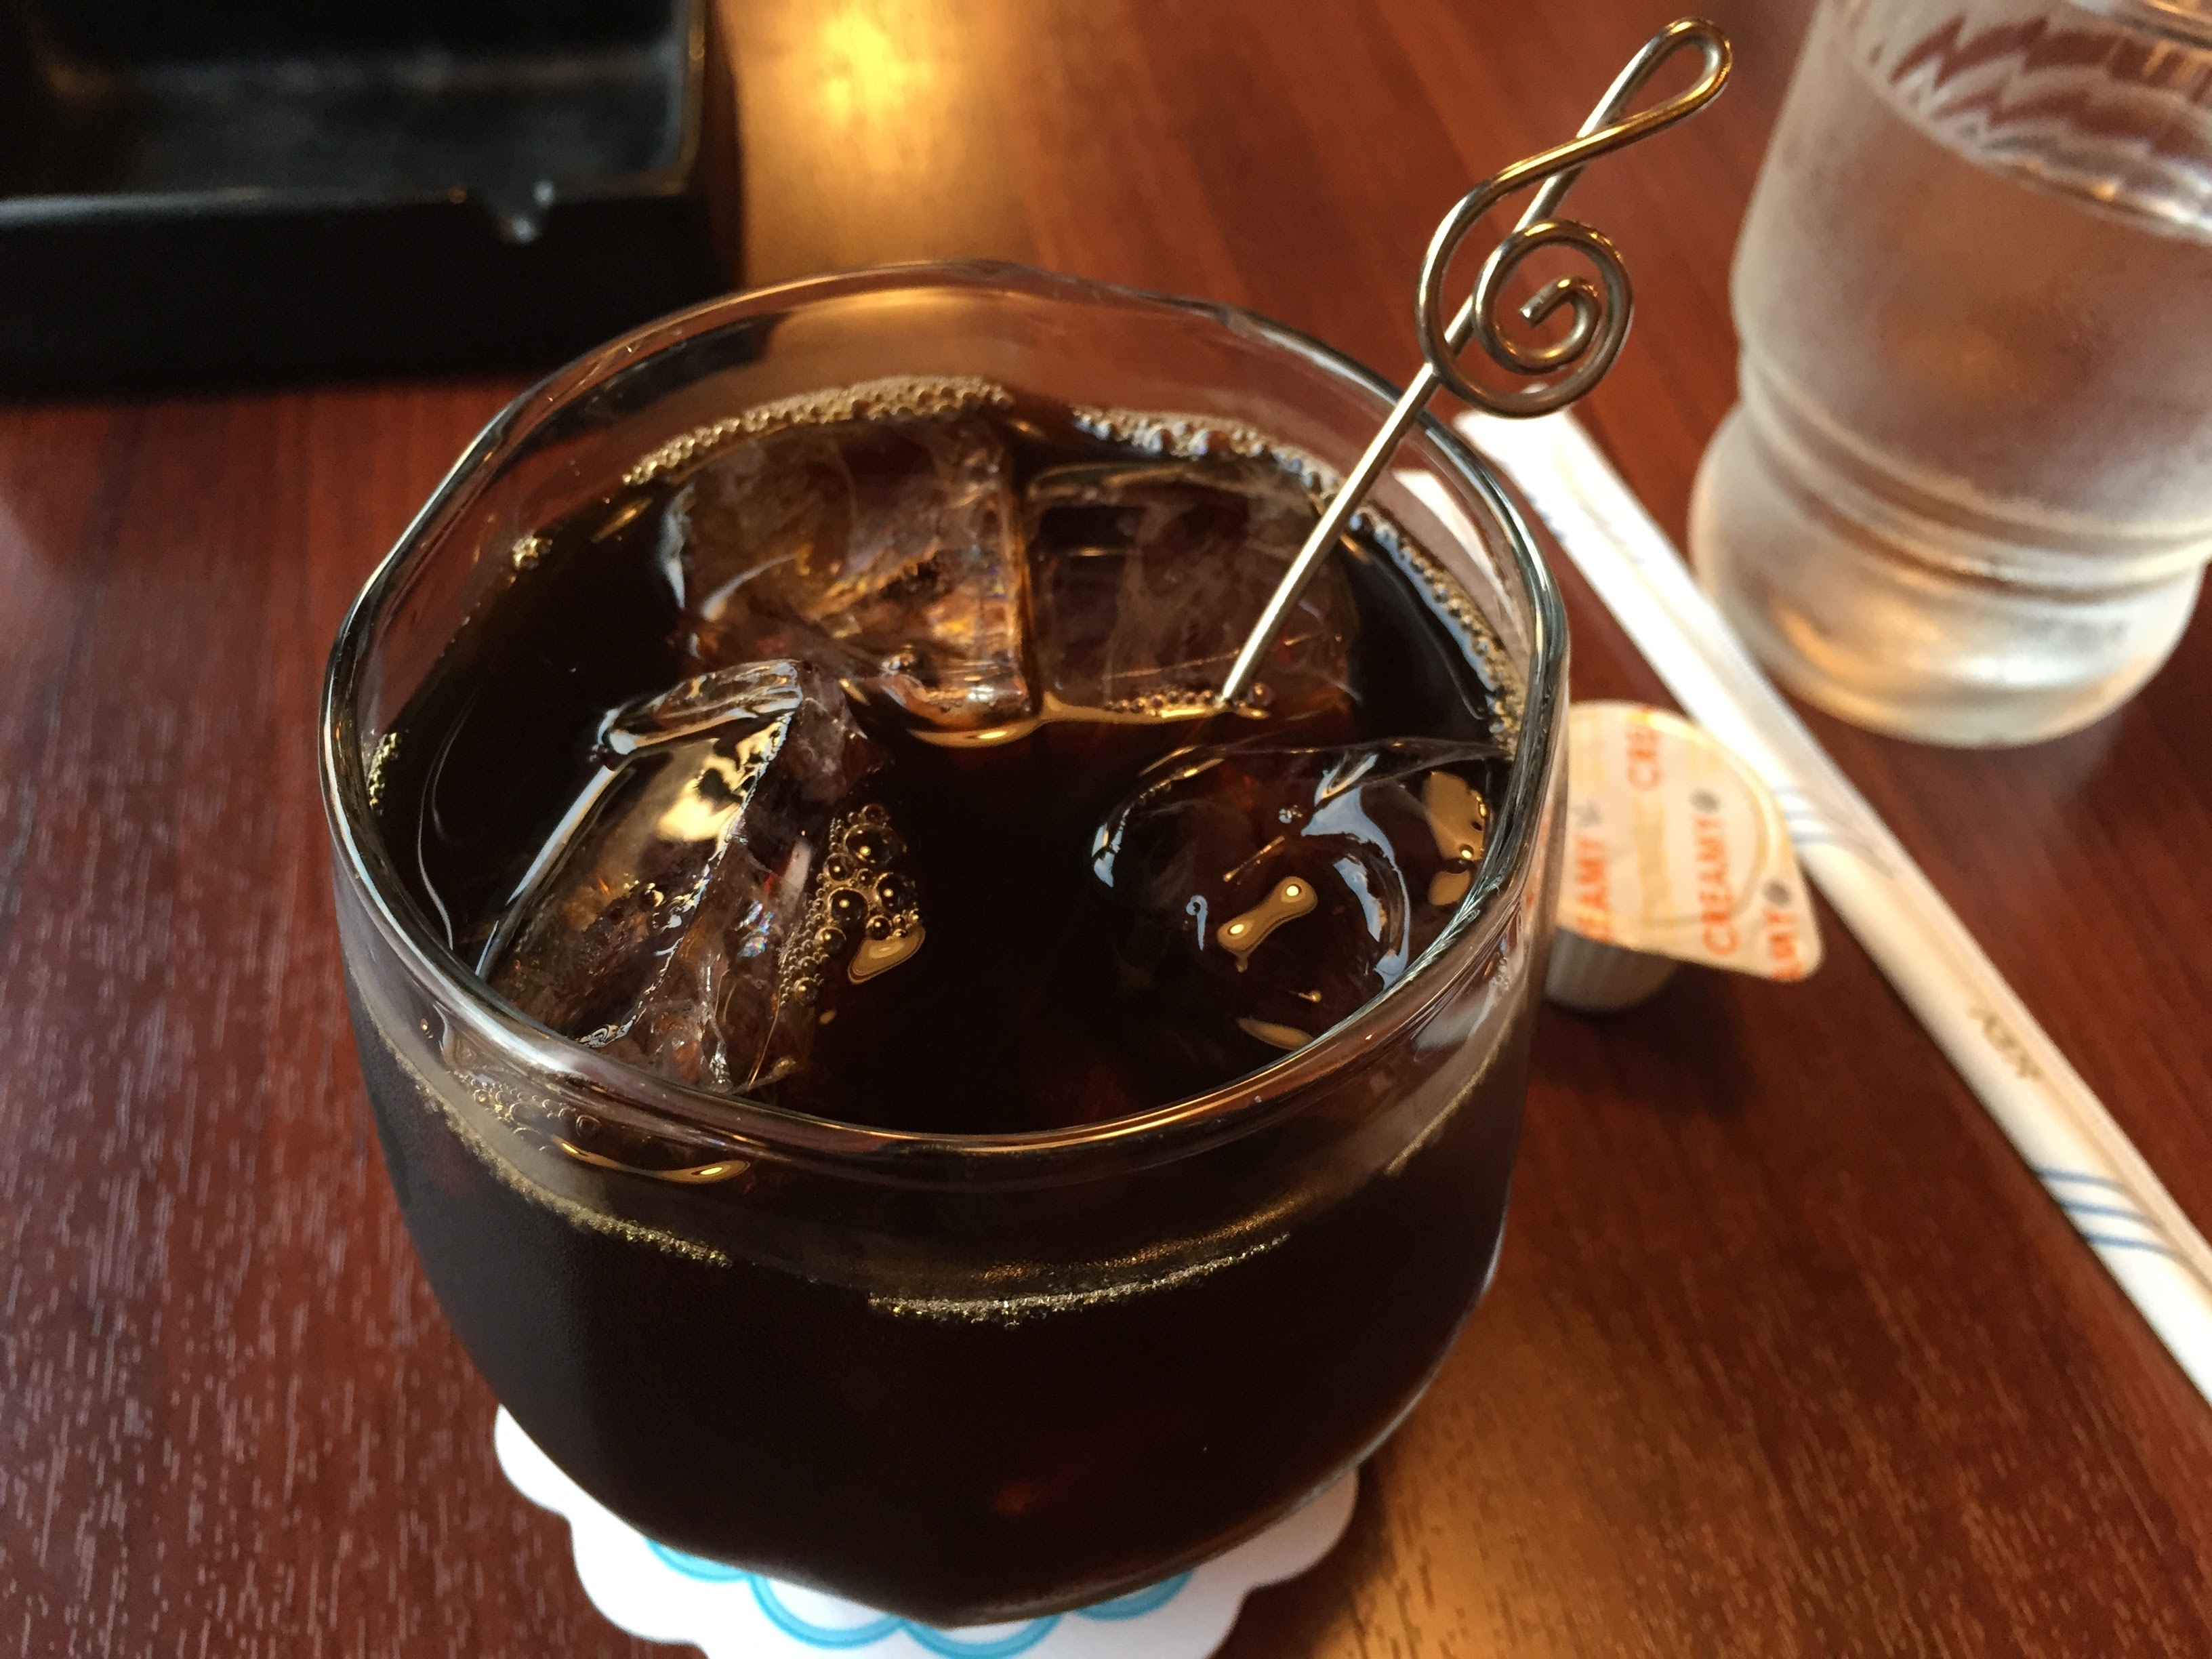
cafe, coffee, food, drink, whisky, liqueur, alcoholic beverage, iced coffee, distilled beverage